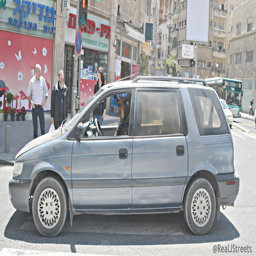
woman driving a man in her car